Brontosaurus

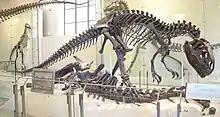
"Allosaurus" mounted as if feeding on a "Brontosaurus" carcass, AMNH

A 1999 microscopic study of "Apatosaurus" and "Brontosaurus" bones concluded the animals grew rapidly when young and reached near-adult sizes in about 10years. In 2008, a study on the growth rates of sauropods was published by biologists Thomas Lehman and Holly Woodward. They said that by using growth lines and length-to-mass ratios, "Apatosaurus" would have grown to 25t (25 long tons; 28 short tons) in 15years, with growth peaking at in a single year. An alternative method, using limb length and body mass, found "Brontosaurus" and "Apatosaurus" grew per year, and reached their full mass before it was about 70years old. These estimates have been called unreliable because the calculation methods are not sound; old growth lines would have been obliterated by bone remodeling. One of the first identified growth factors of "Apatosaurus" was the number of sacral vertebrae, which increased to five by the time of the creature's maturity. This was first noted in 1903 and again in 1936.